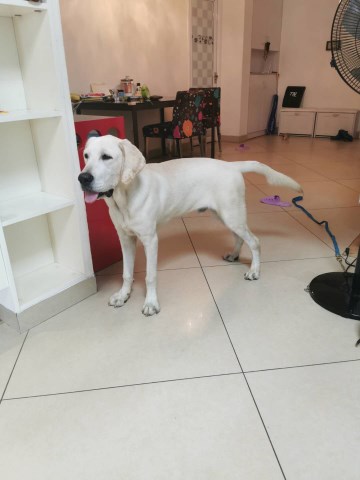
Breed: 3580-n000122-Labrador_retriever